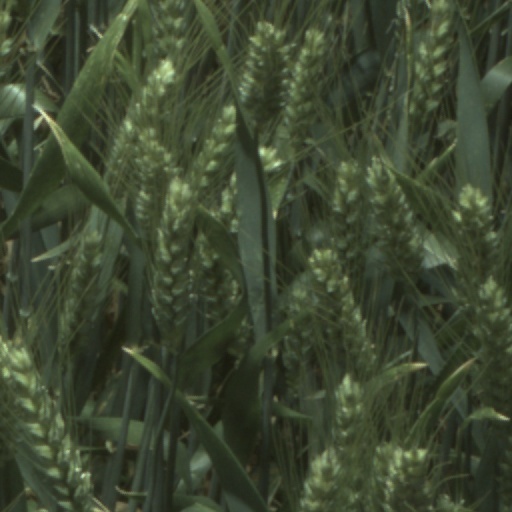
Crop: wheat